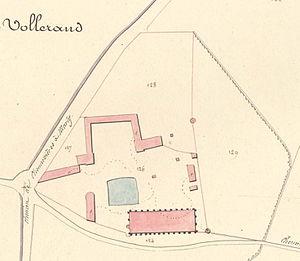
Plan de la ferme de Vaulerent. Cadastre napoléonien de la commune de Villeron, anciennement Seine-et-Oise, actuel Val-d'Oise.
La grange de Vaulerent ou Vaulerand est une ancienne grange cistercienne située à Villeron, dans la plaine de France à l'est du Val-d'Oise.